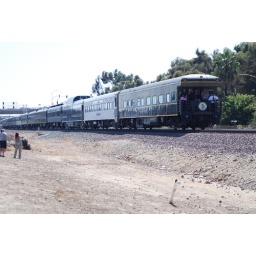
AT&amp;amp;SF # 3751 pulling private car Special goes up the hill near MP 261 in the Fall 2008